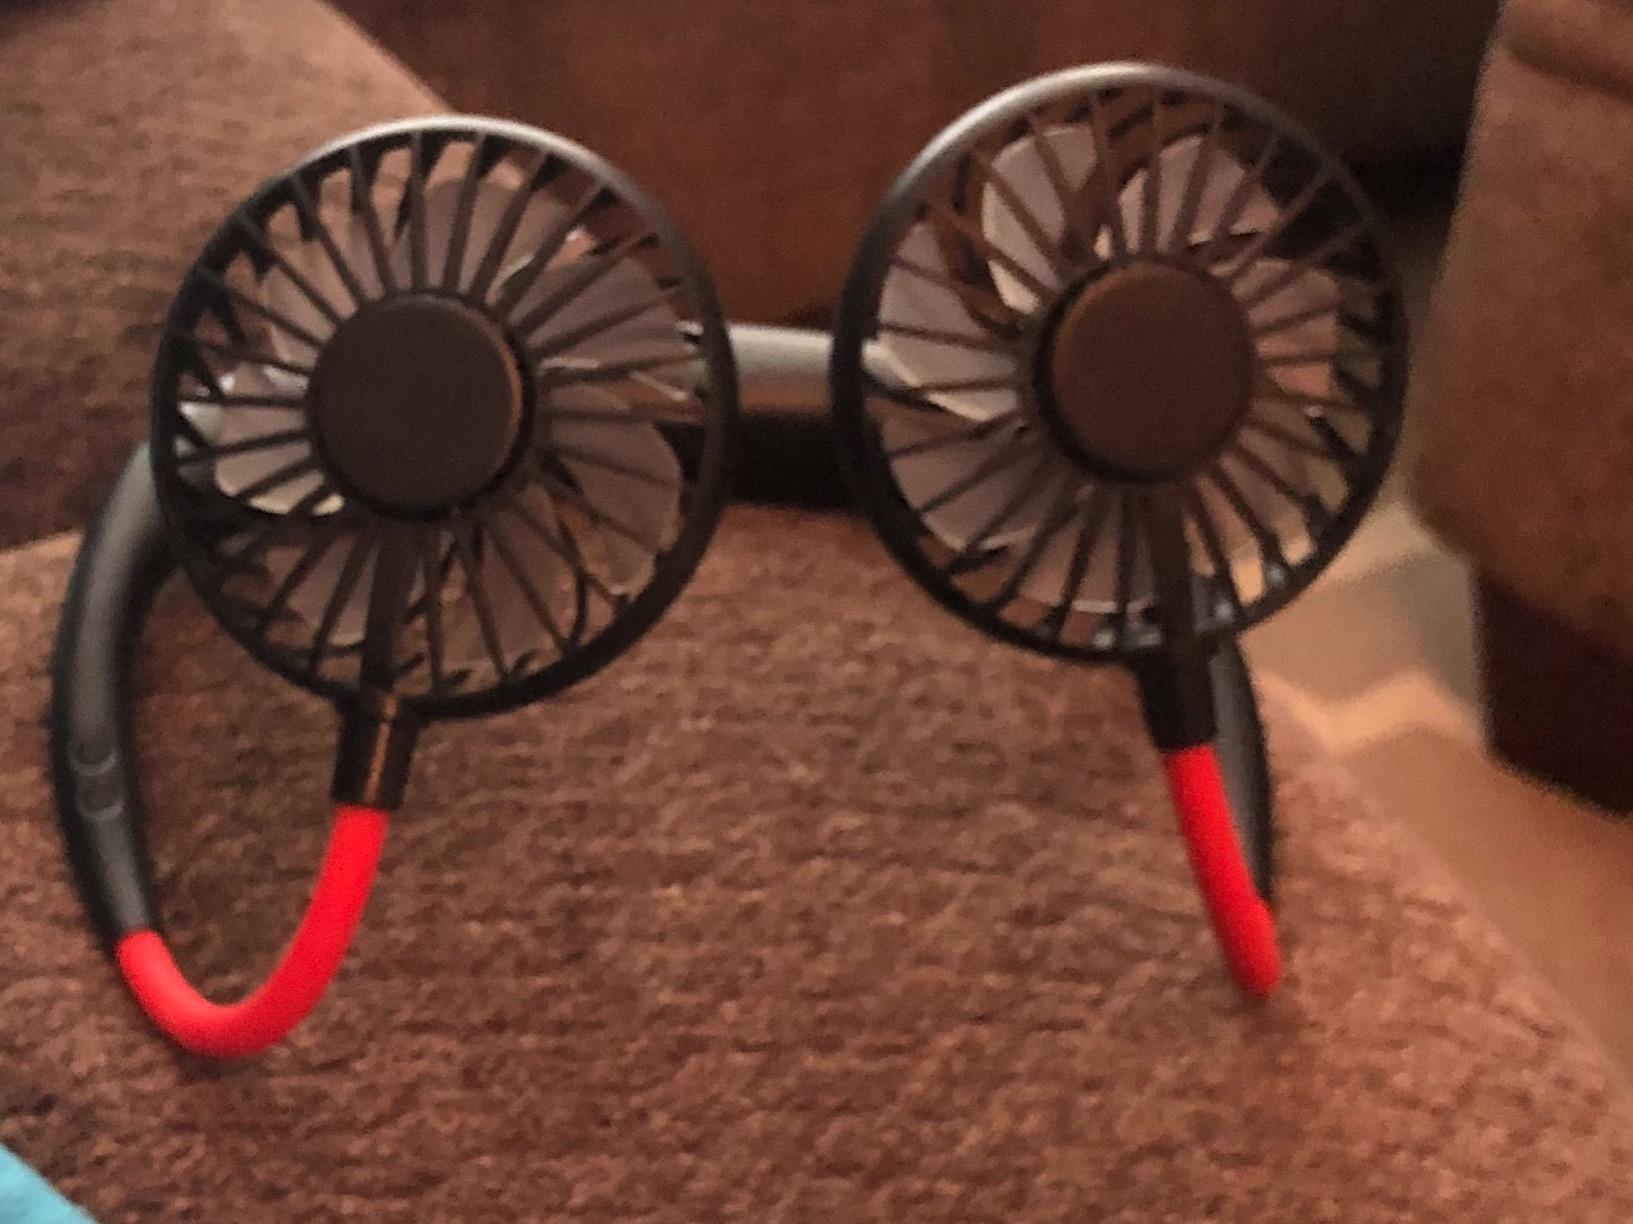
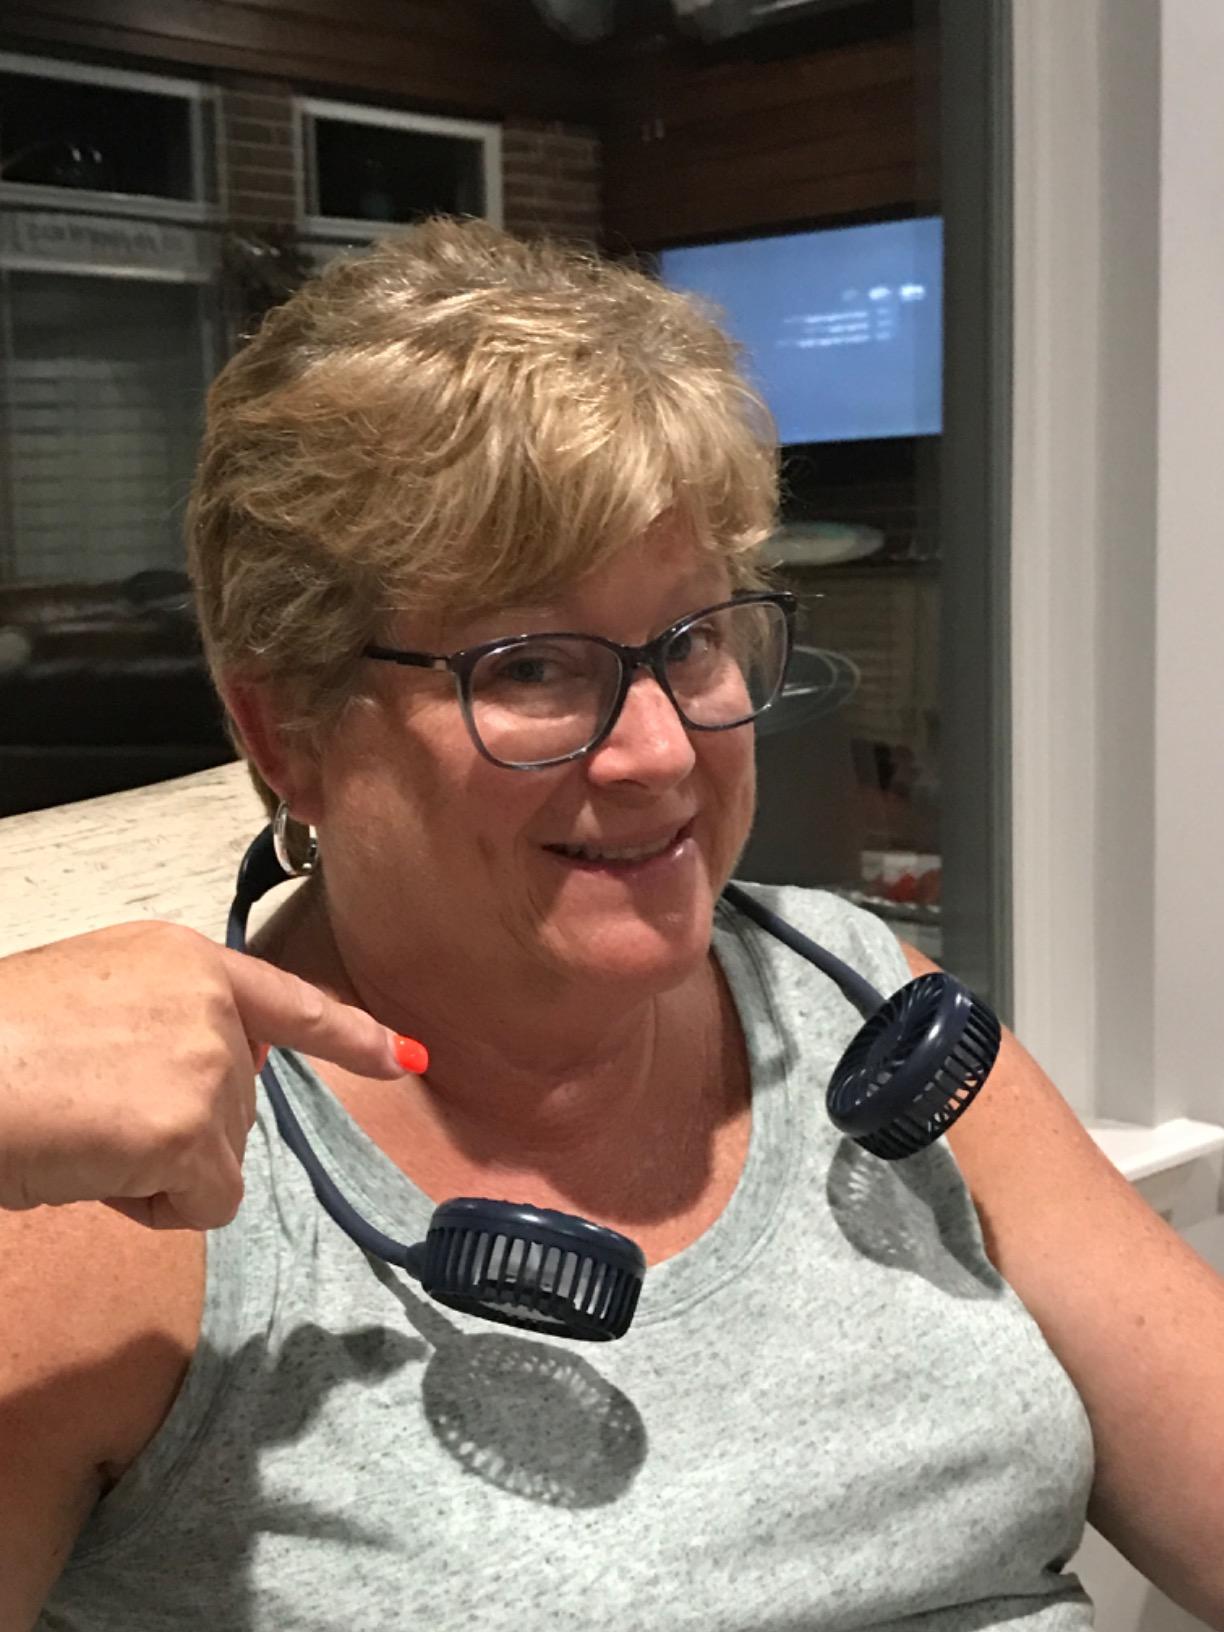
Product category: fan
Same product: no